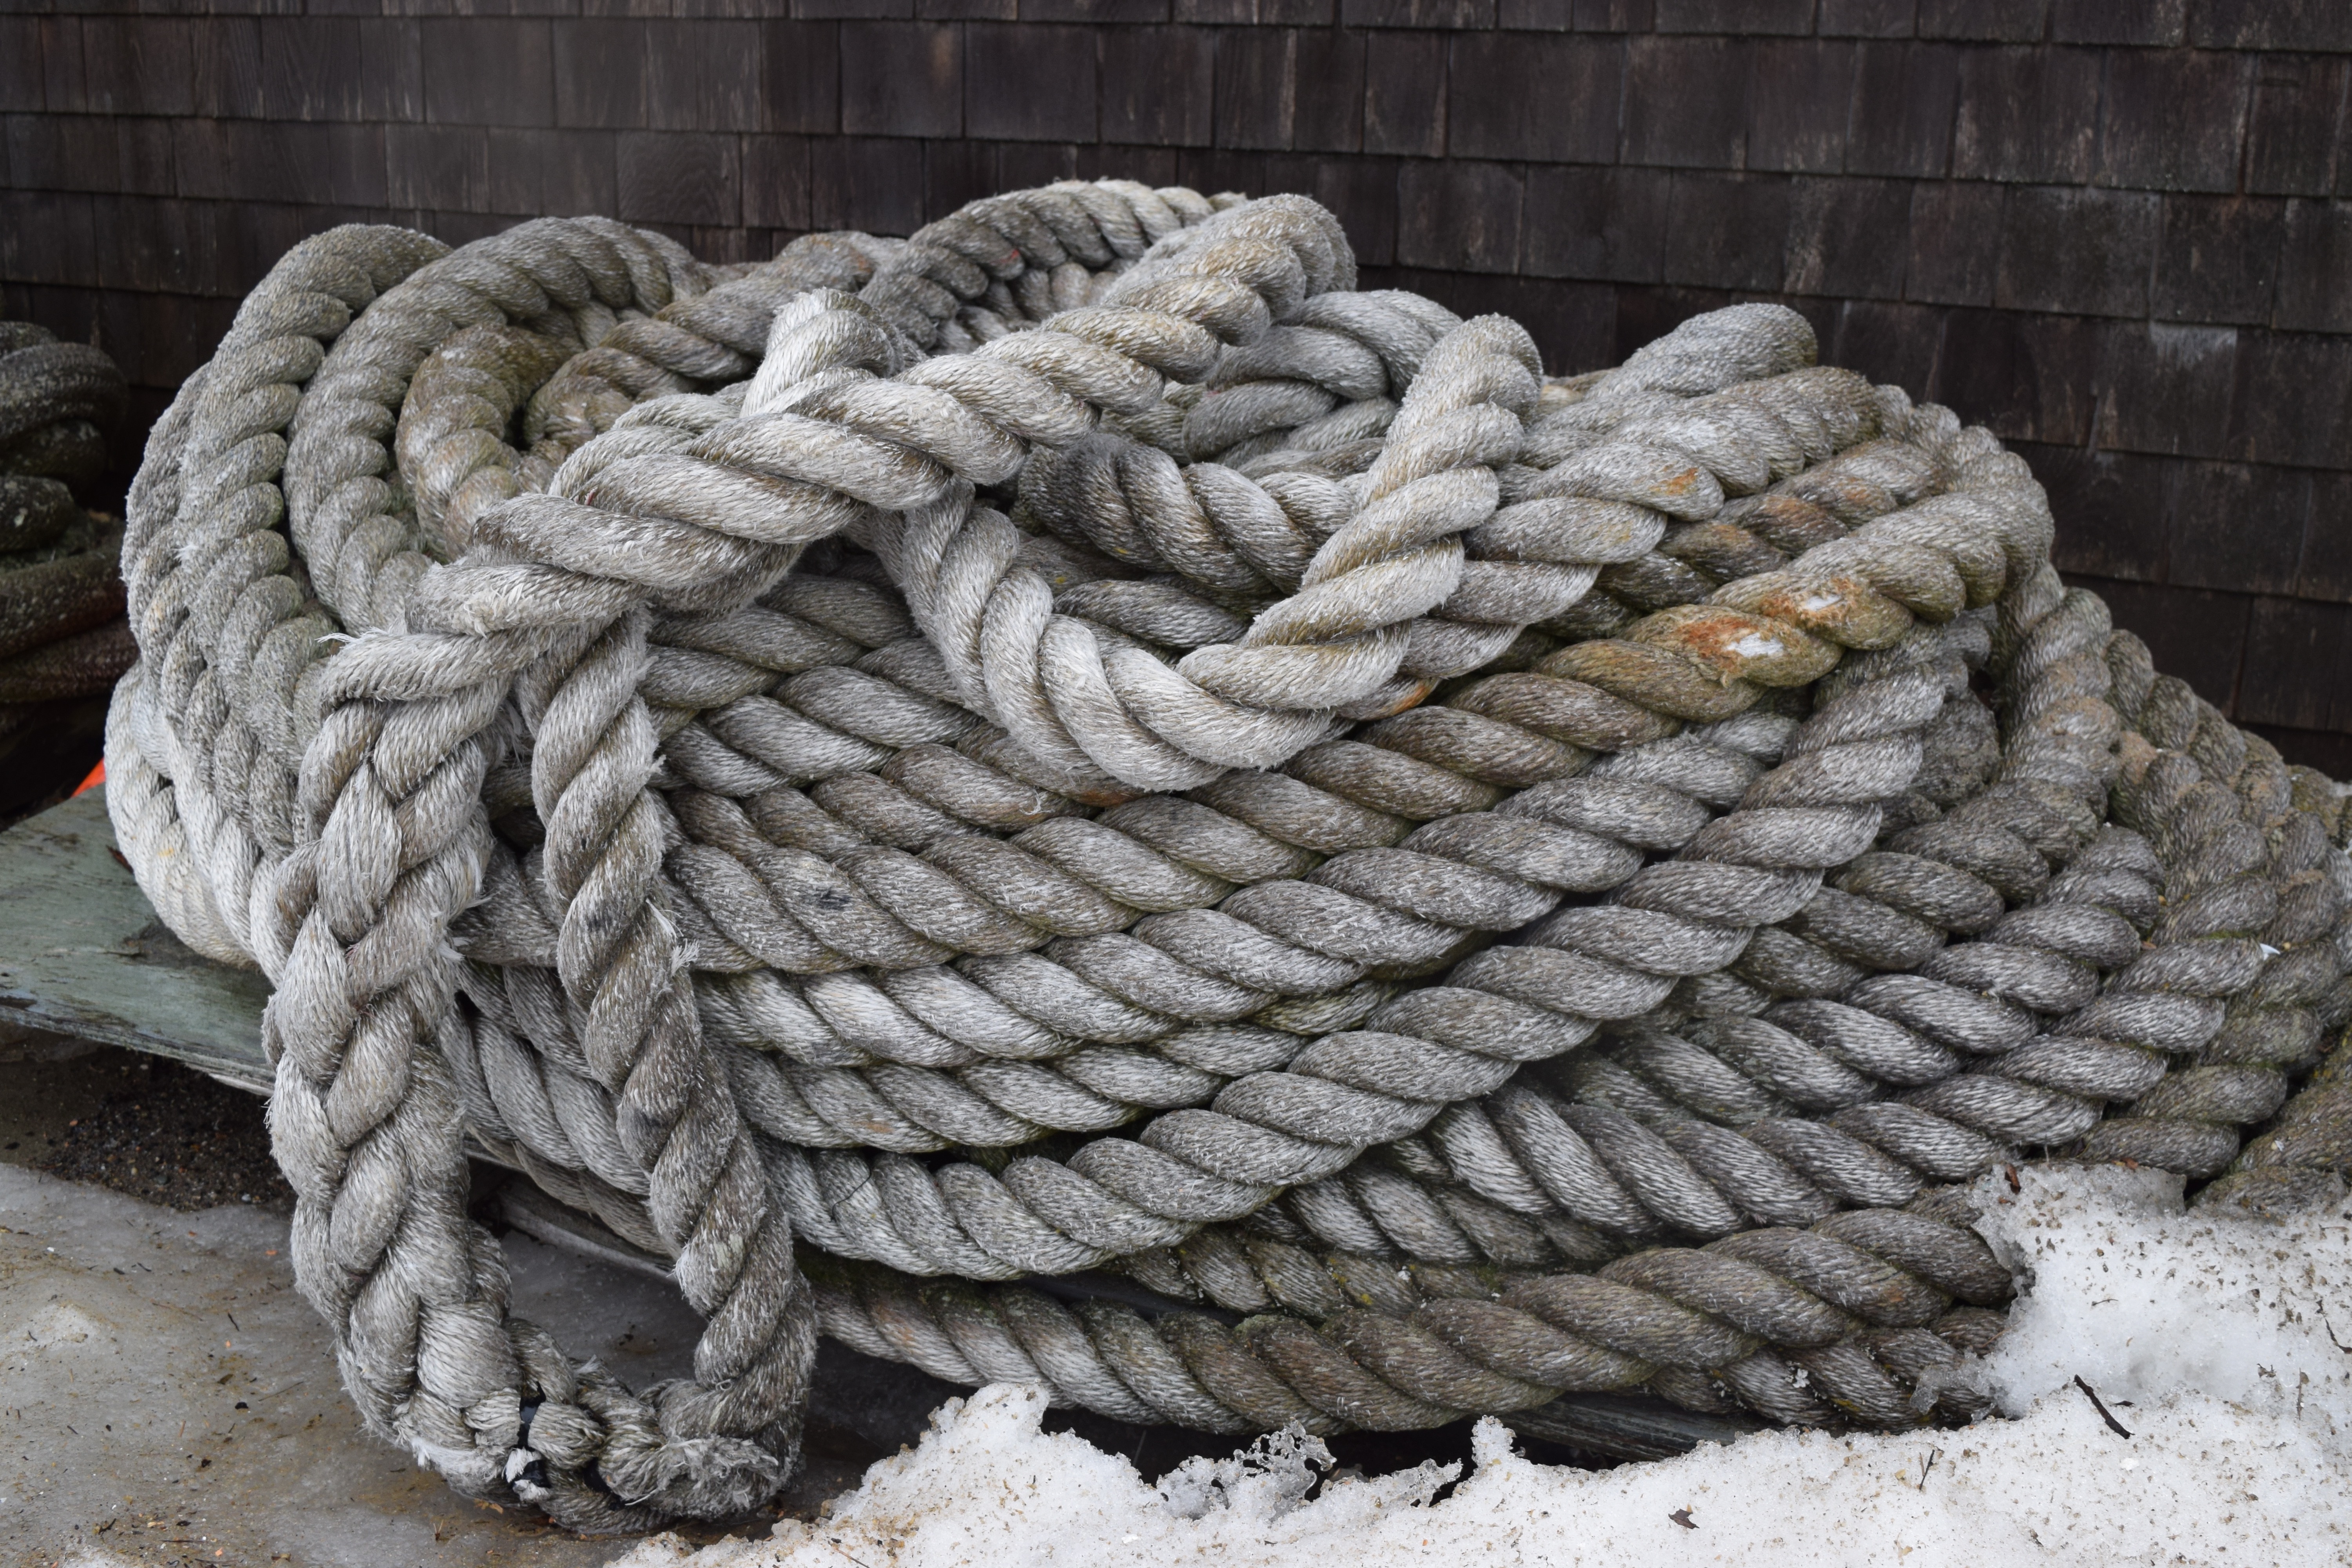
rope, sea salt, maine, stone carving